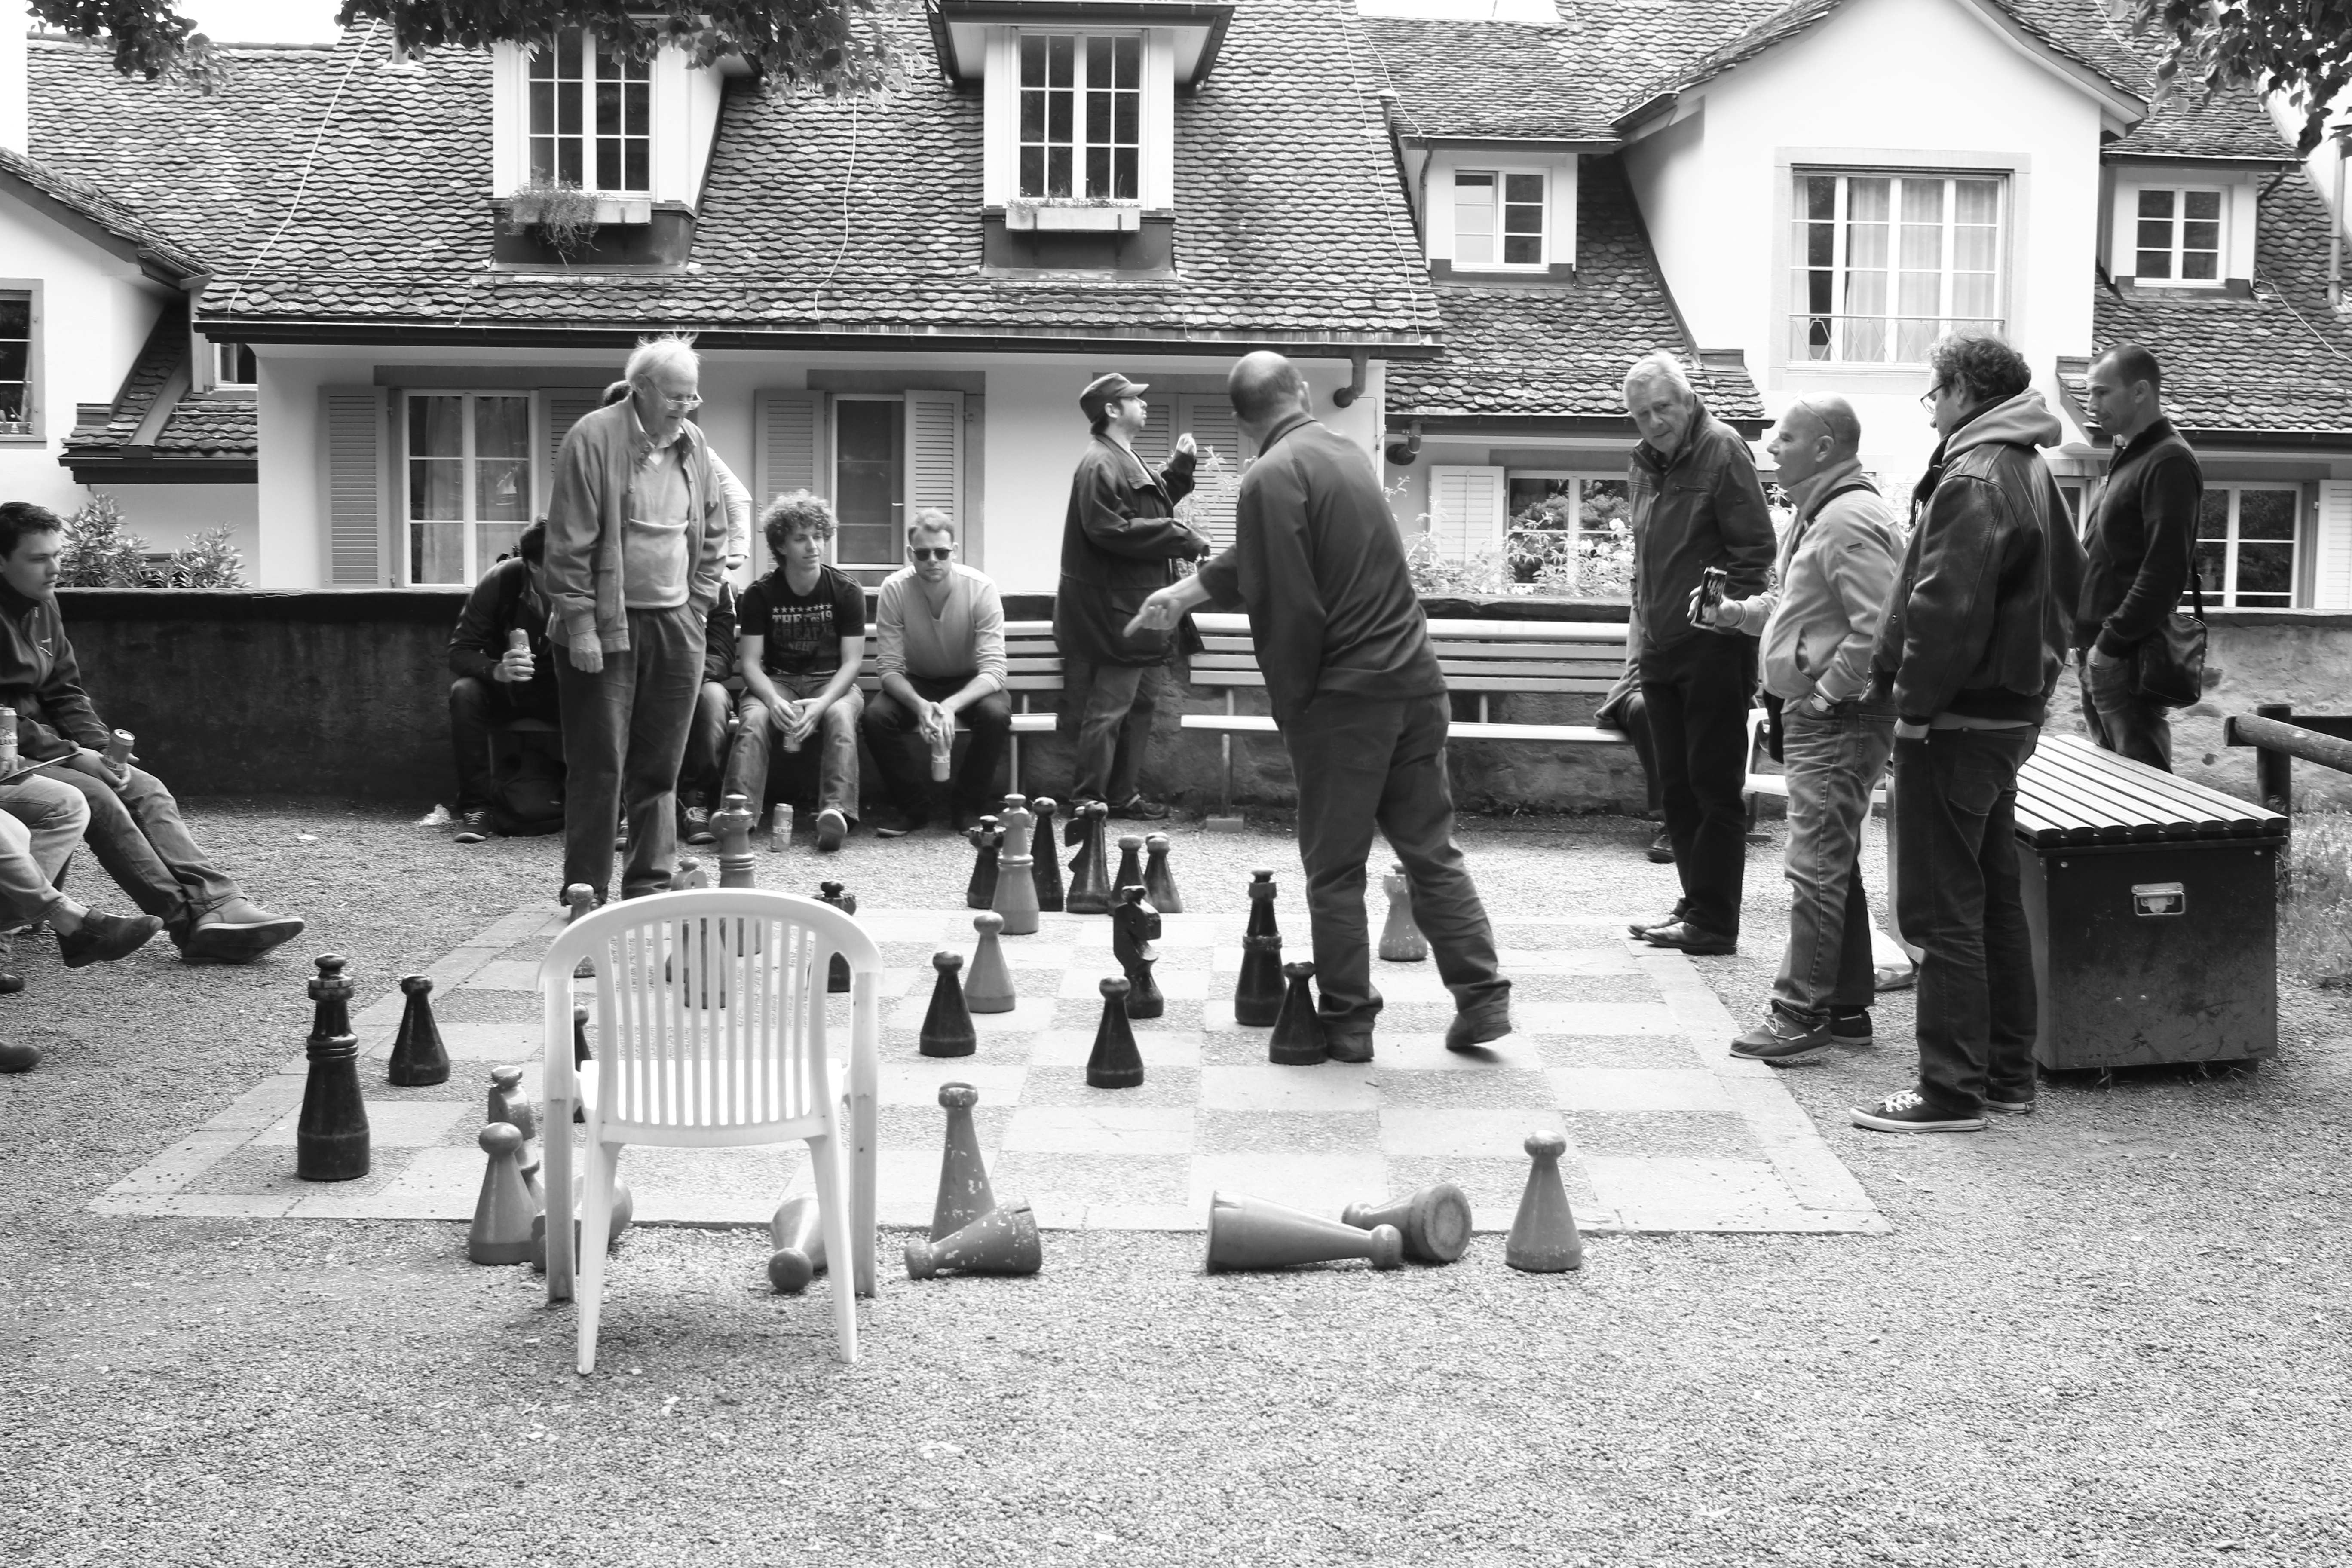
black and white, people, road, street, monochrome, bw, blackandwhite, blackwhite, infrastructure, chess, swiss, photograph, suisse, schweiz, sw, schwarzweiss, zurich, history, schwarzweis, schwarzweissfotografie, schwarzweisfotografie, schach, schachspieler, chessplayer, monochrome photography